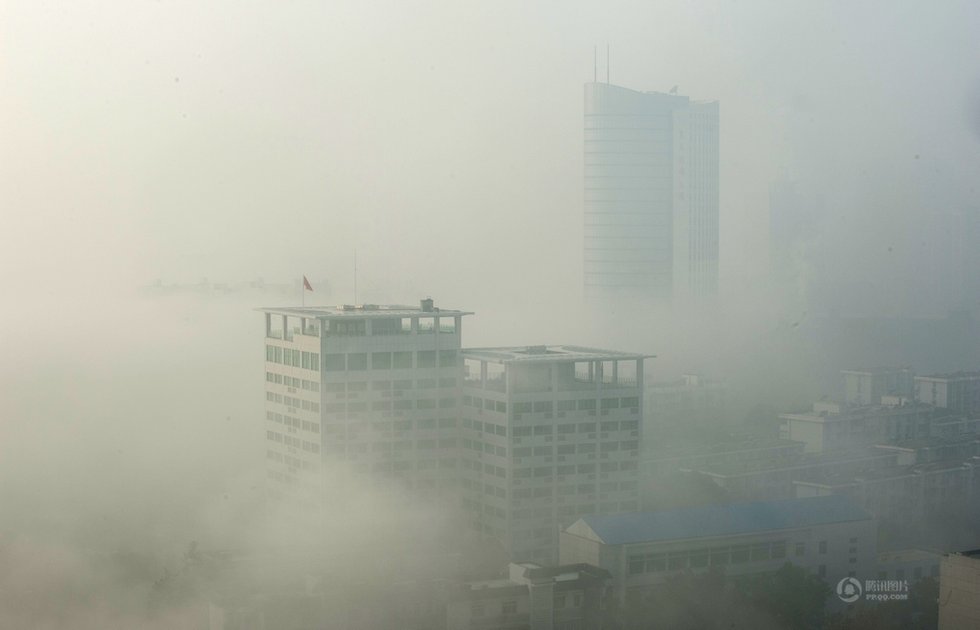
Weather: foggy or hazy